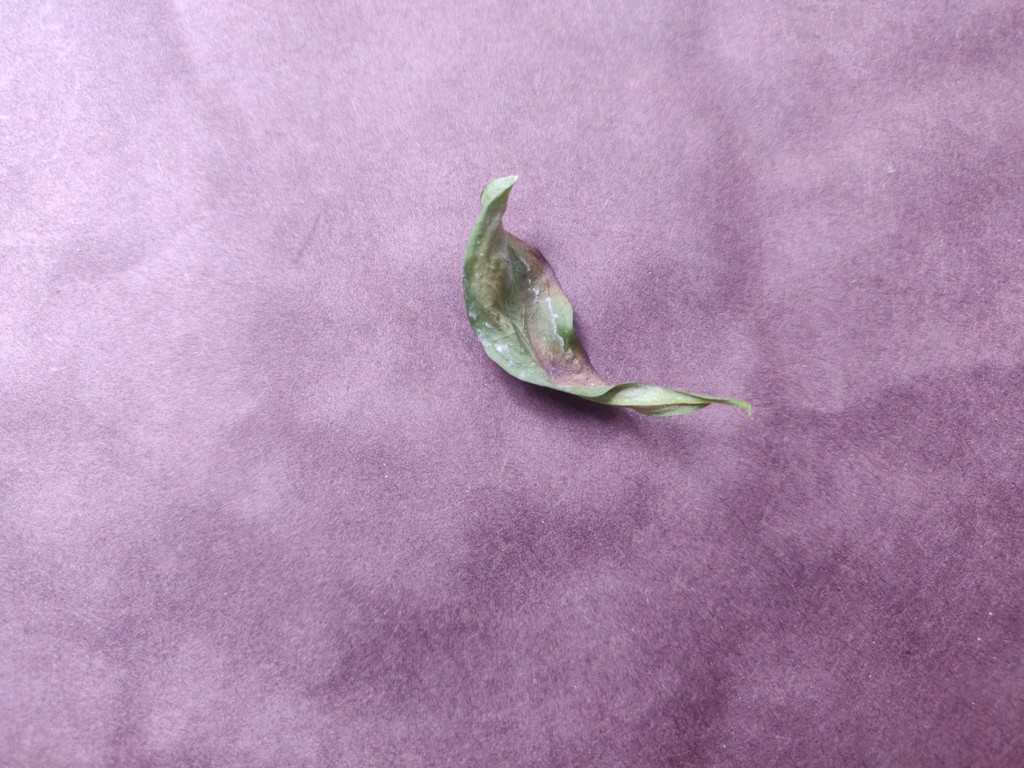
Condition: Dried
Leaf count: single
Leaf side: unknown